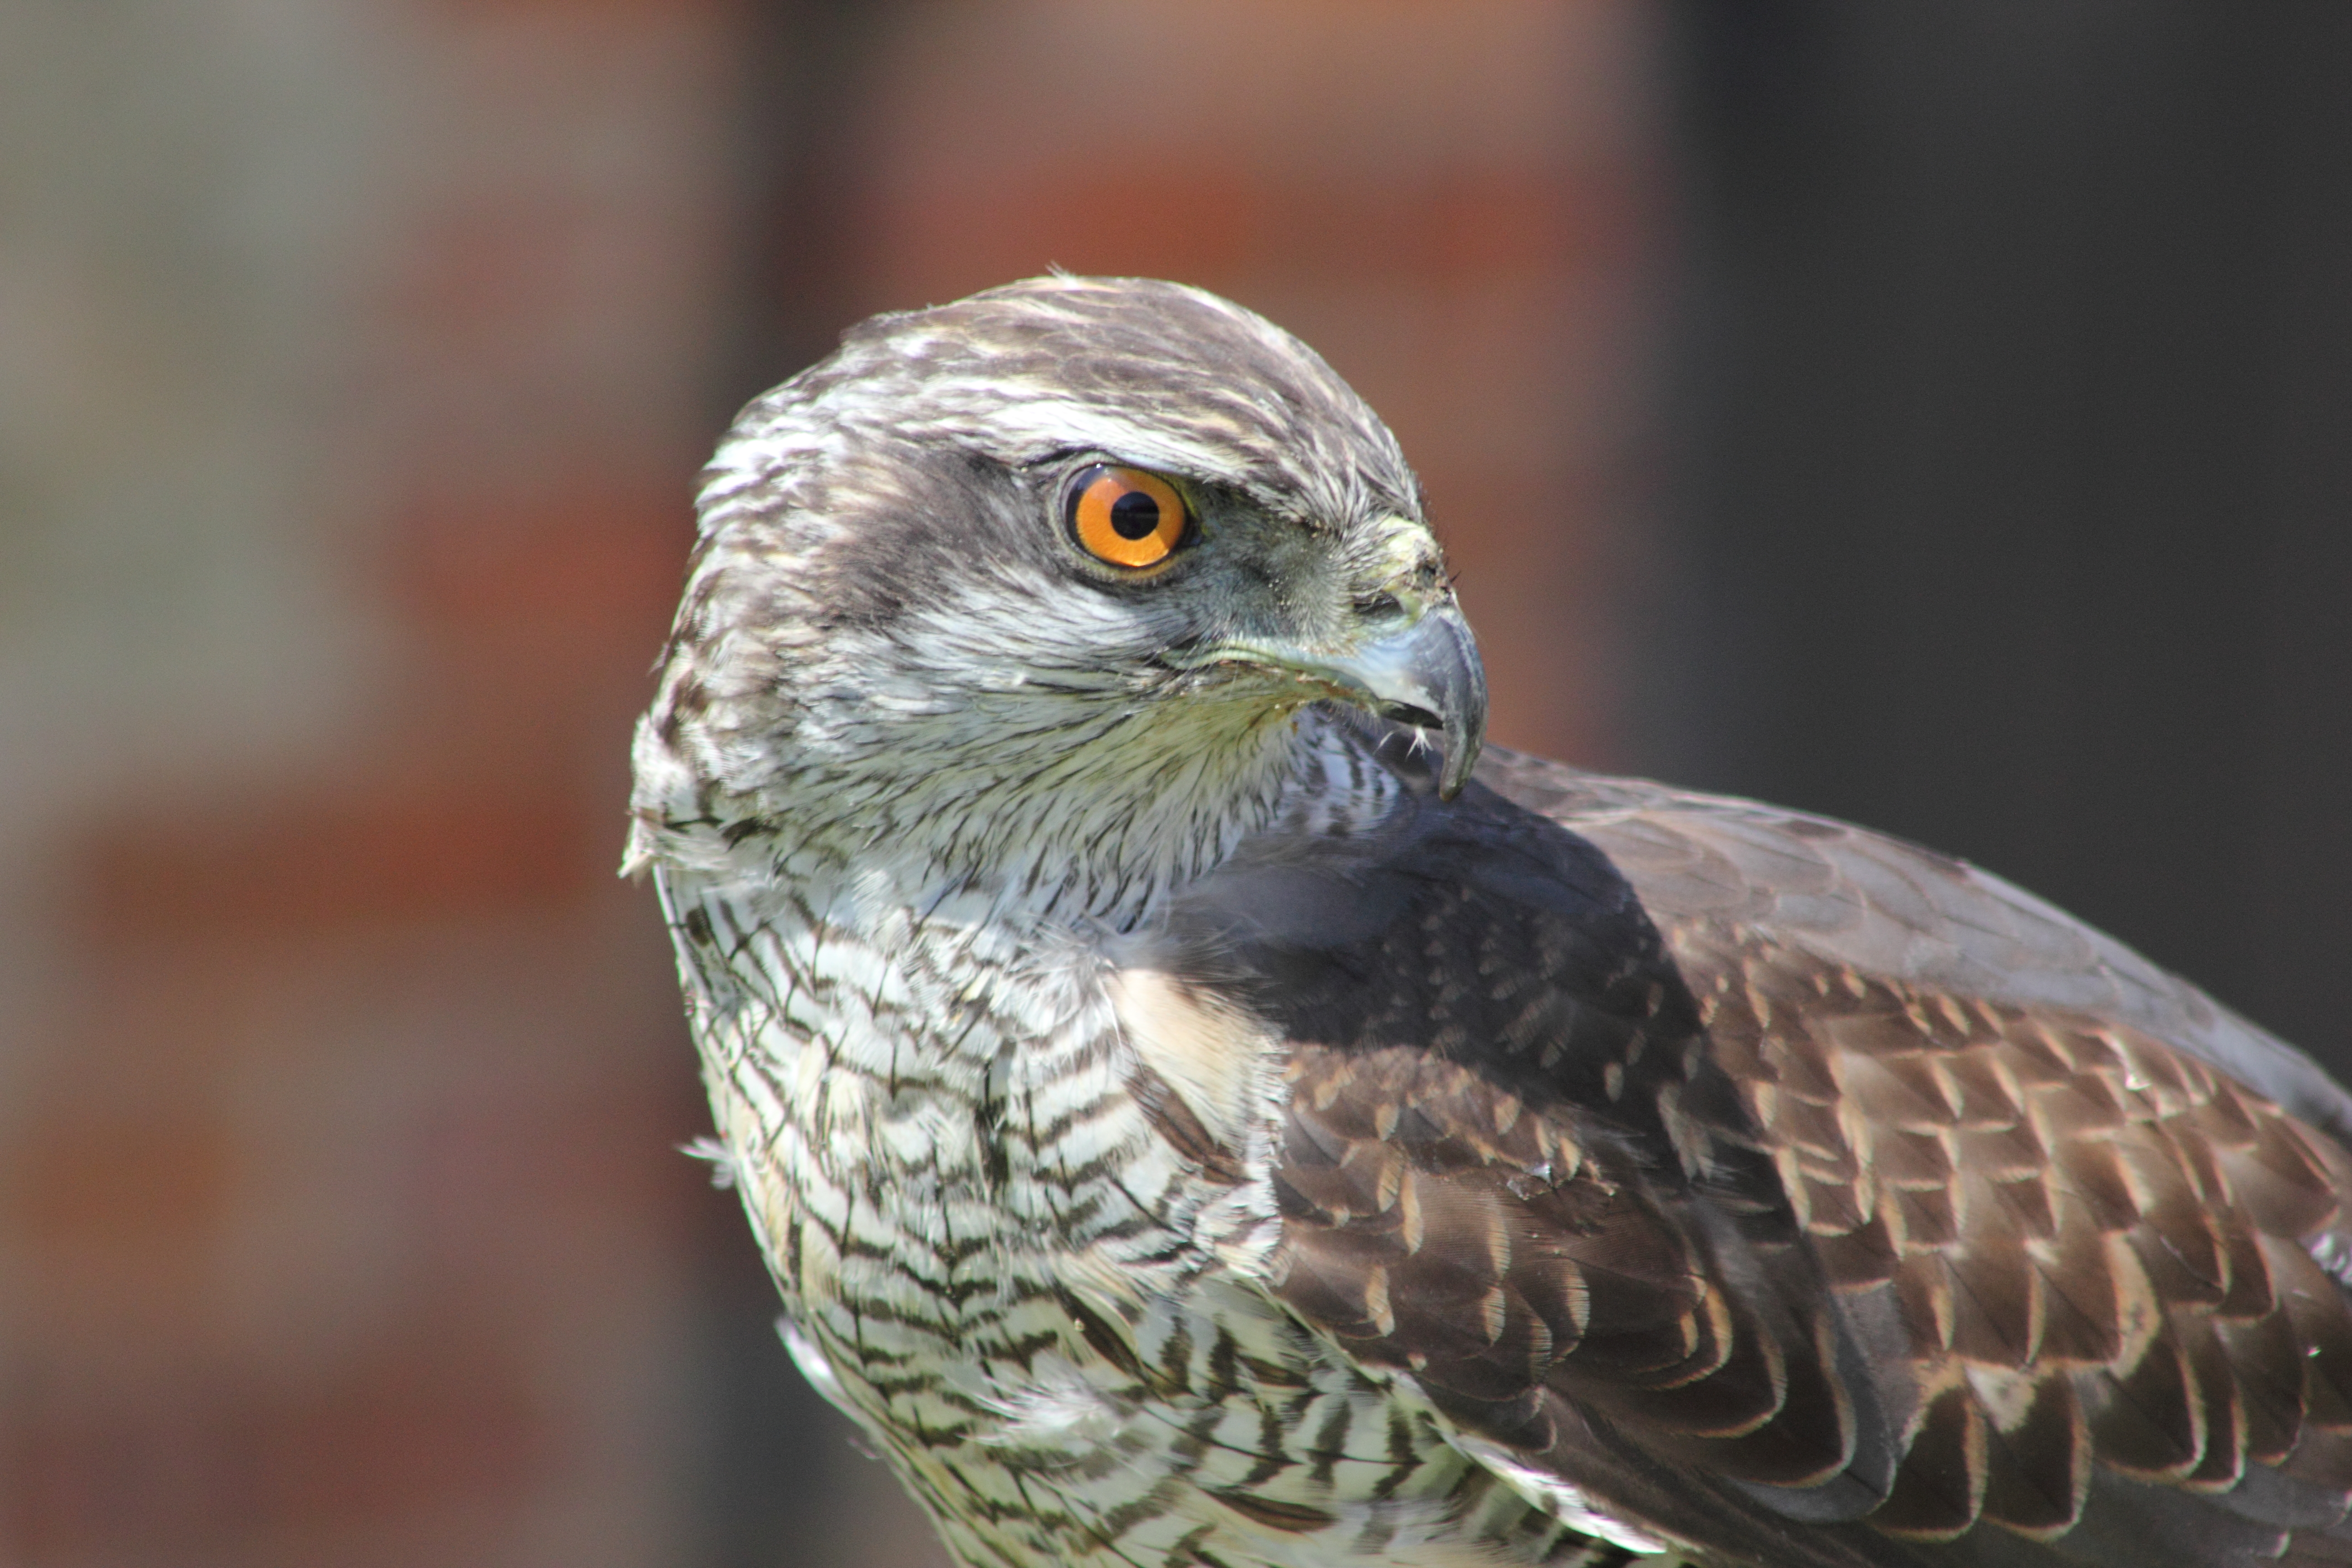
bird, wing, animal, wildlife, beak, eagle, hawk, fauna, bird of prey, close up, wild life, vertebrate, falcon, buzzard, accipitriformes, hawk bird